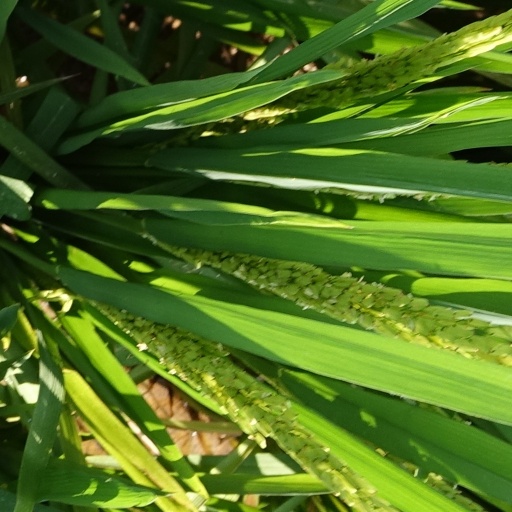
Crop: rice